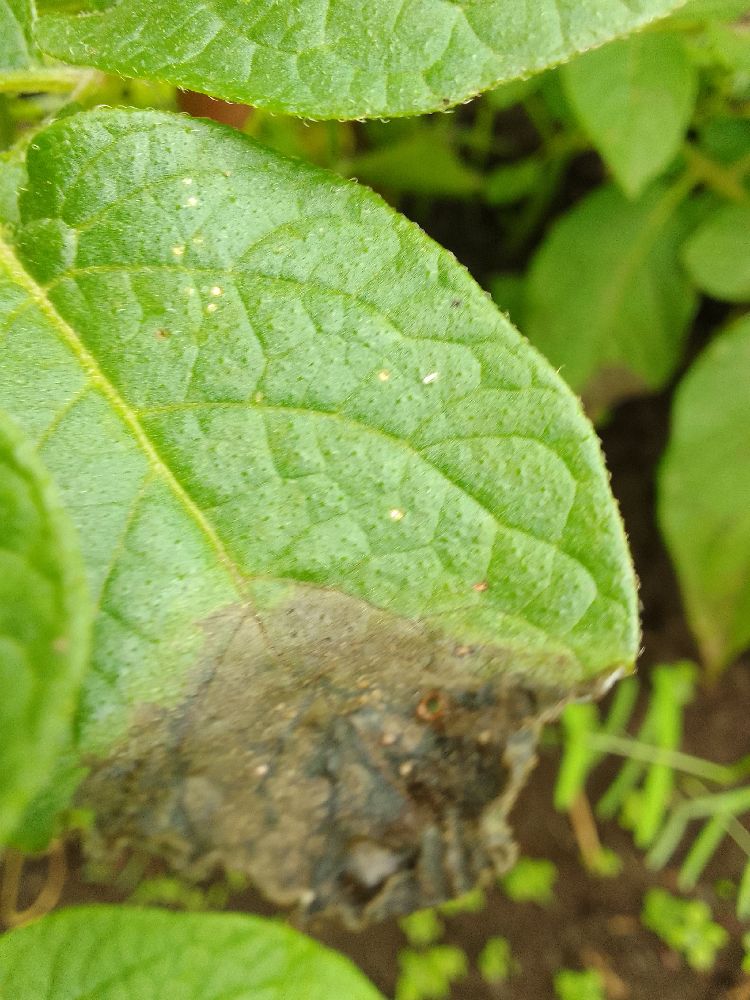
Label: Late blight